Saanich North and the Islands

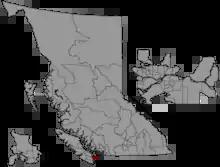

Saanich North and the Islands is a provincial electoral district for the Legislative Assembly of British Columbia, Canada. It is located in the northern suburbs of the provincial capital, Victoria, and includes the southern Gulf Islands.